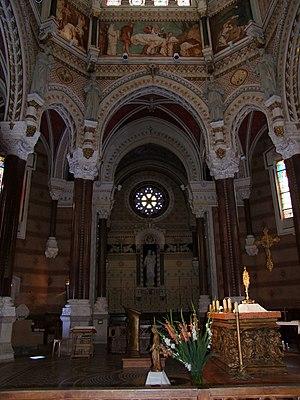
Charles Dufraine, né le 25 octobre 1827 à Saint-Germain-du-Plain et mort le 2 février 1900 à Lyon, est un sculpteur français.